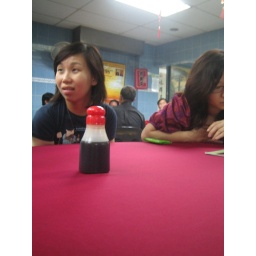
That's the what are we eating after walking so much in the drizzle face